Achilleion (Corfu)

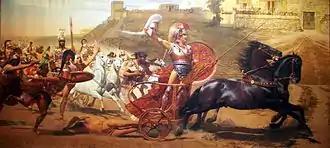
"The Triumph of Achilles" by Franz von Matsch; panoramic fresco (main hall, upper level). Achilles drags Hector's lifeless body at the Gates of Troy.

Paintings and statues of Achilles are abundant, both in the main hall and in the gardens, depicting contrasting heroic and tragic scenes of the Trojan War. The building is of Pompeian style and was decorated by Elizabeth with representations and statues. Elisabeth wrote that "I want a palace with pillared colonnades and hanging gardens, protected from prying glances — a palace worthy of Achilles, who despised all mortals and did not fear even the gods." Sisi used the Achilleion only as a private palace, as a refuge from the world and her past. She received only her daughters Archduchess Marie Valerie and Archduchess Gisela with their husbands there. Elisabeth's husband, Emperor Franz Joseph, did not like sea voyages and never saw the palace.